Kangso Three Tombs

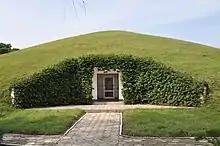
One of the tombs

The Kangso Three Tombs are mausoleums located in Kangso-guyok, North Korea. They are part of the Complex of Koguryo Tombs, a UNESCO World Heritage site, a National Treasure of North Korea #28. The large tomb is 50 metres long and 8.7 metres high, the middle tomb is 45 metres long and 7.8 metres high and the small one is 40 metres long and 6.75 metres high. Frescoes inside the tombs depict four tutelary deities. The large tomb holds depictions of a blue dragon and a black serpent-tortoise, while a white tiger and a red phoenix are depicted in the middle tomb. The frescoes are particularly colourful and show Koguryo aristocratic life in detail, including dancing, wrestling and hunting. The Kangso Three Tombs were unearthed in 1911 by Japanese archaeologist Imanishi Ryū and were extensively studied.